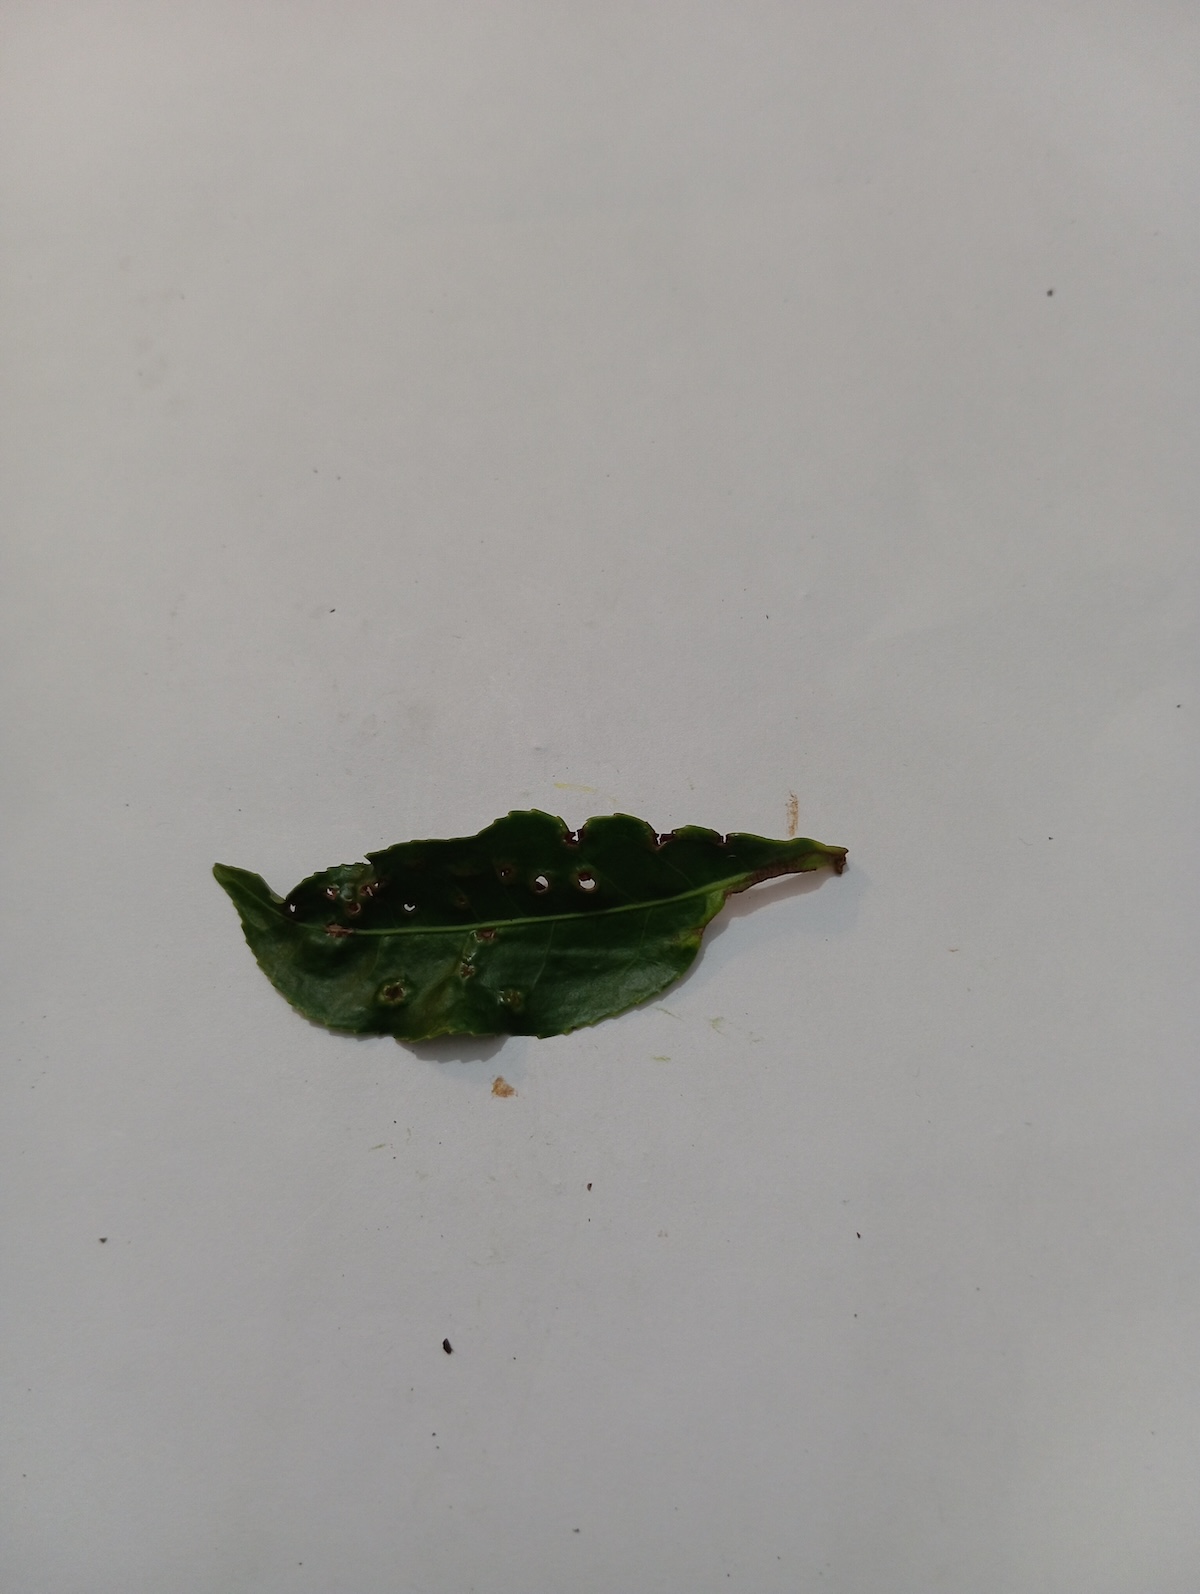
Label: Green mirid bug